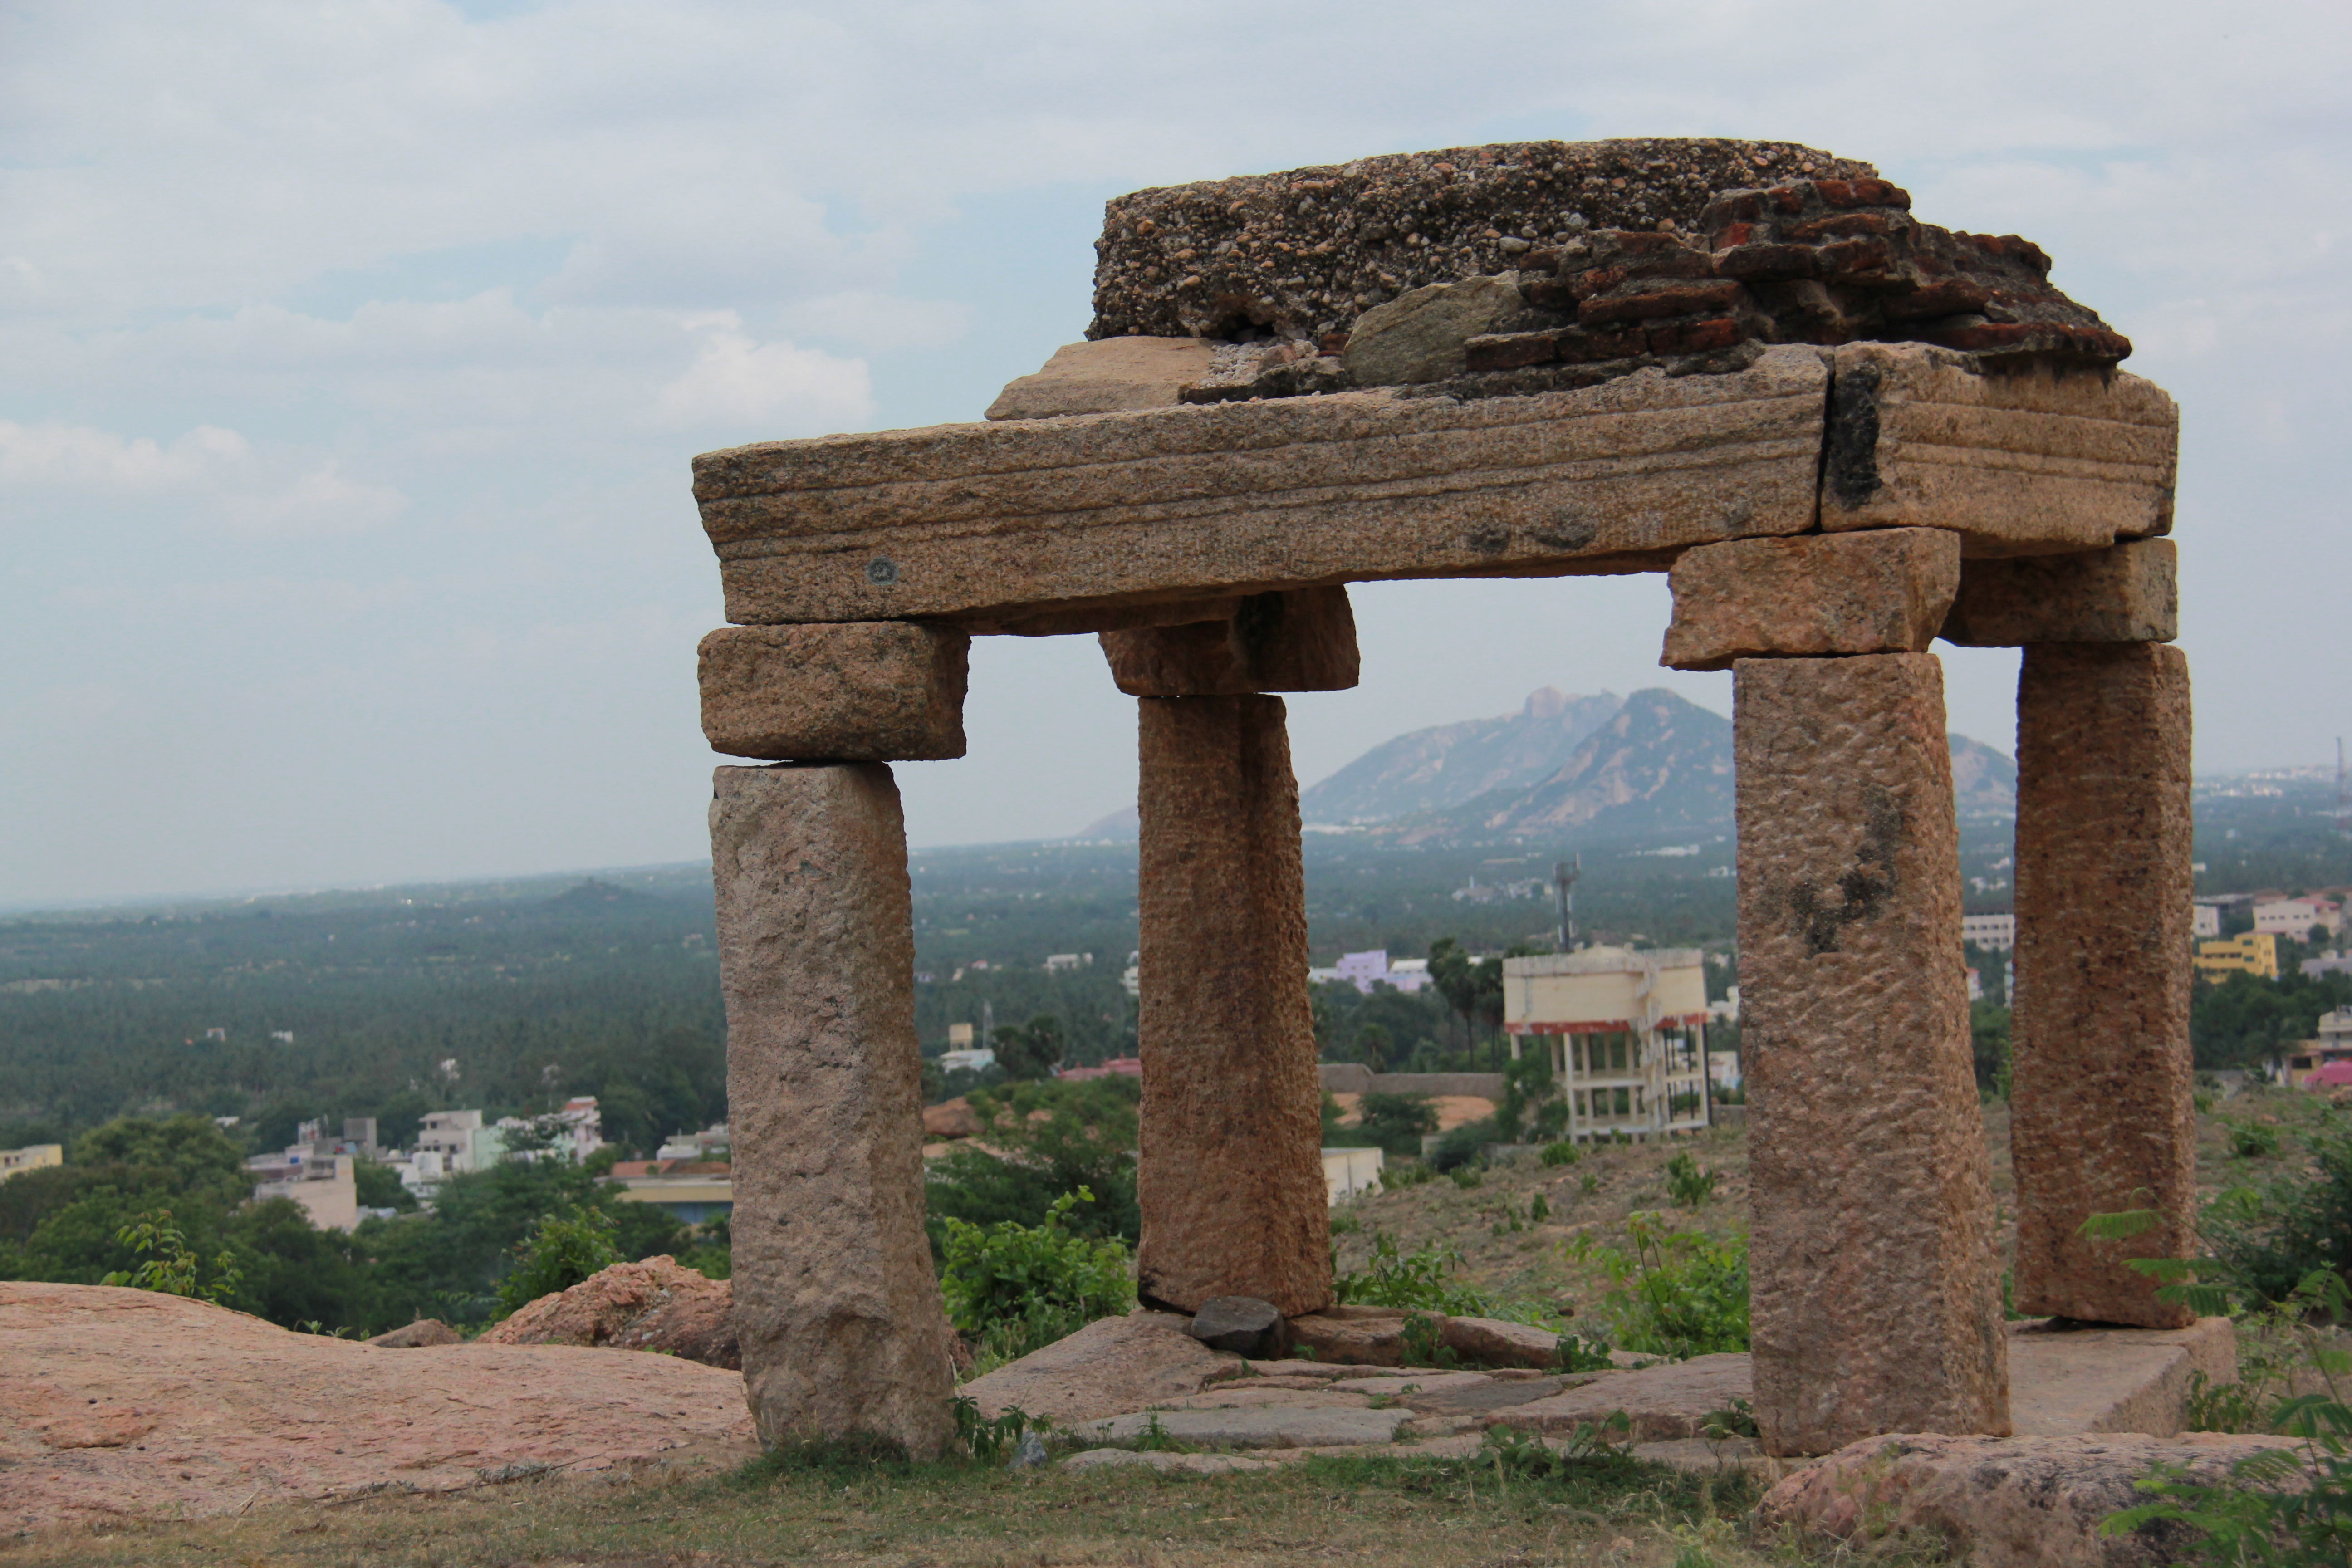
nature, historic site, ancient history, ruins, archaeological site, history, sky, ancient greek temple, column, temple, monument, rock, ancient roman architecture